Thomas Johnston (engraver)

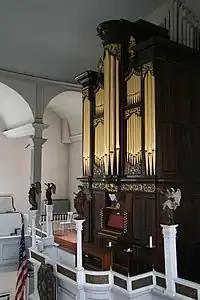
The Old North Church organ, case restored in the 1990s to the 1759 Johnston version

Johnston's workshop was in his home's backyard. While he advertised his businesses as being organ making, engraving, and furniture merchant, he also worked as a japanner, painted coats of arms, and published books. He was an engraver of skill and a heraldic painter whose works included views of Boston. His furniture skills included japanning, a technique of rendering "elaborate applied decorations" onto furniture.